Hans Jørgen Walle-Hansen

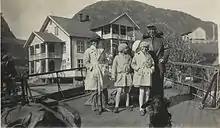
Hans Jørgen Walle-Hansen with family in 1928, Hans Jørgen on the far left.

Hans Jørgen Kåre Strugstad Walle-Hansen (6 April 1912 – 26 November 2012) was a Norwegian businessperson.